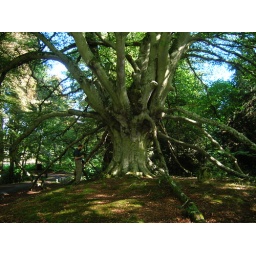
Tom standing underneath the Layered Beech tree